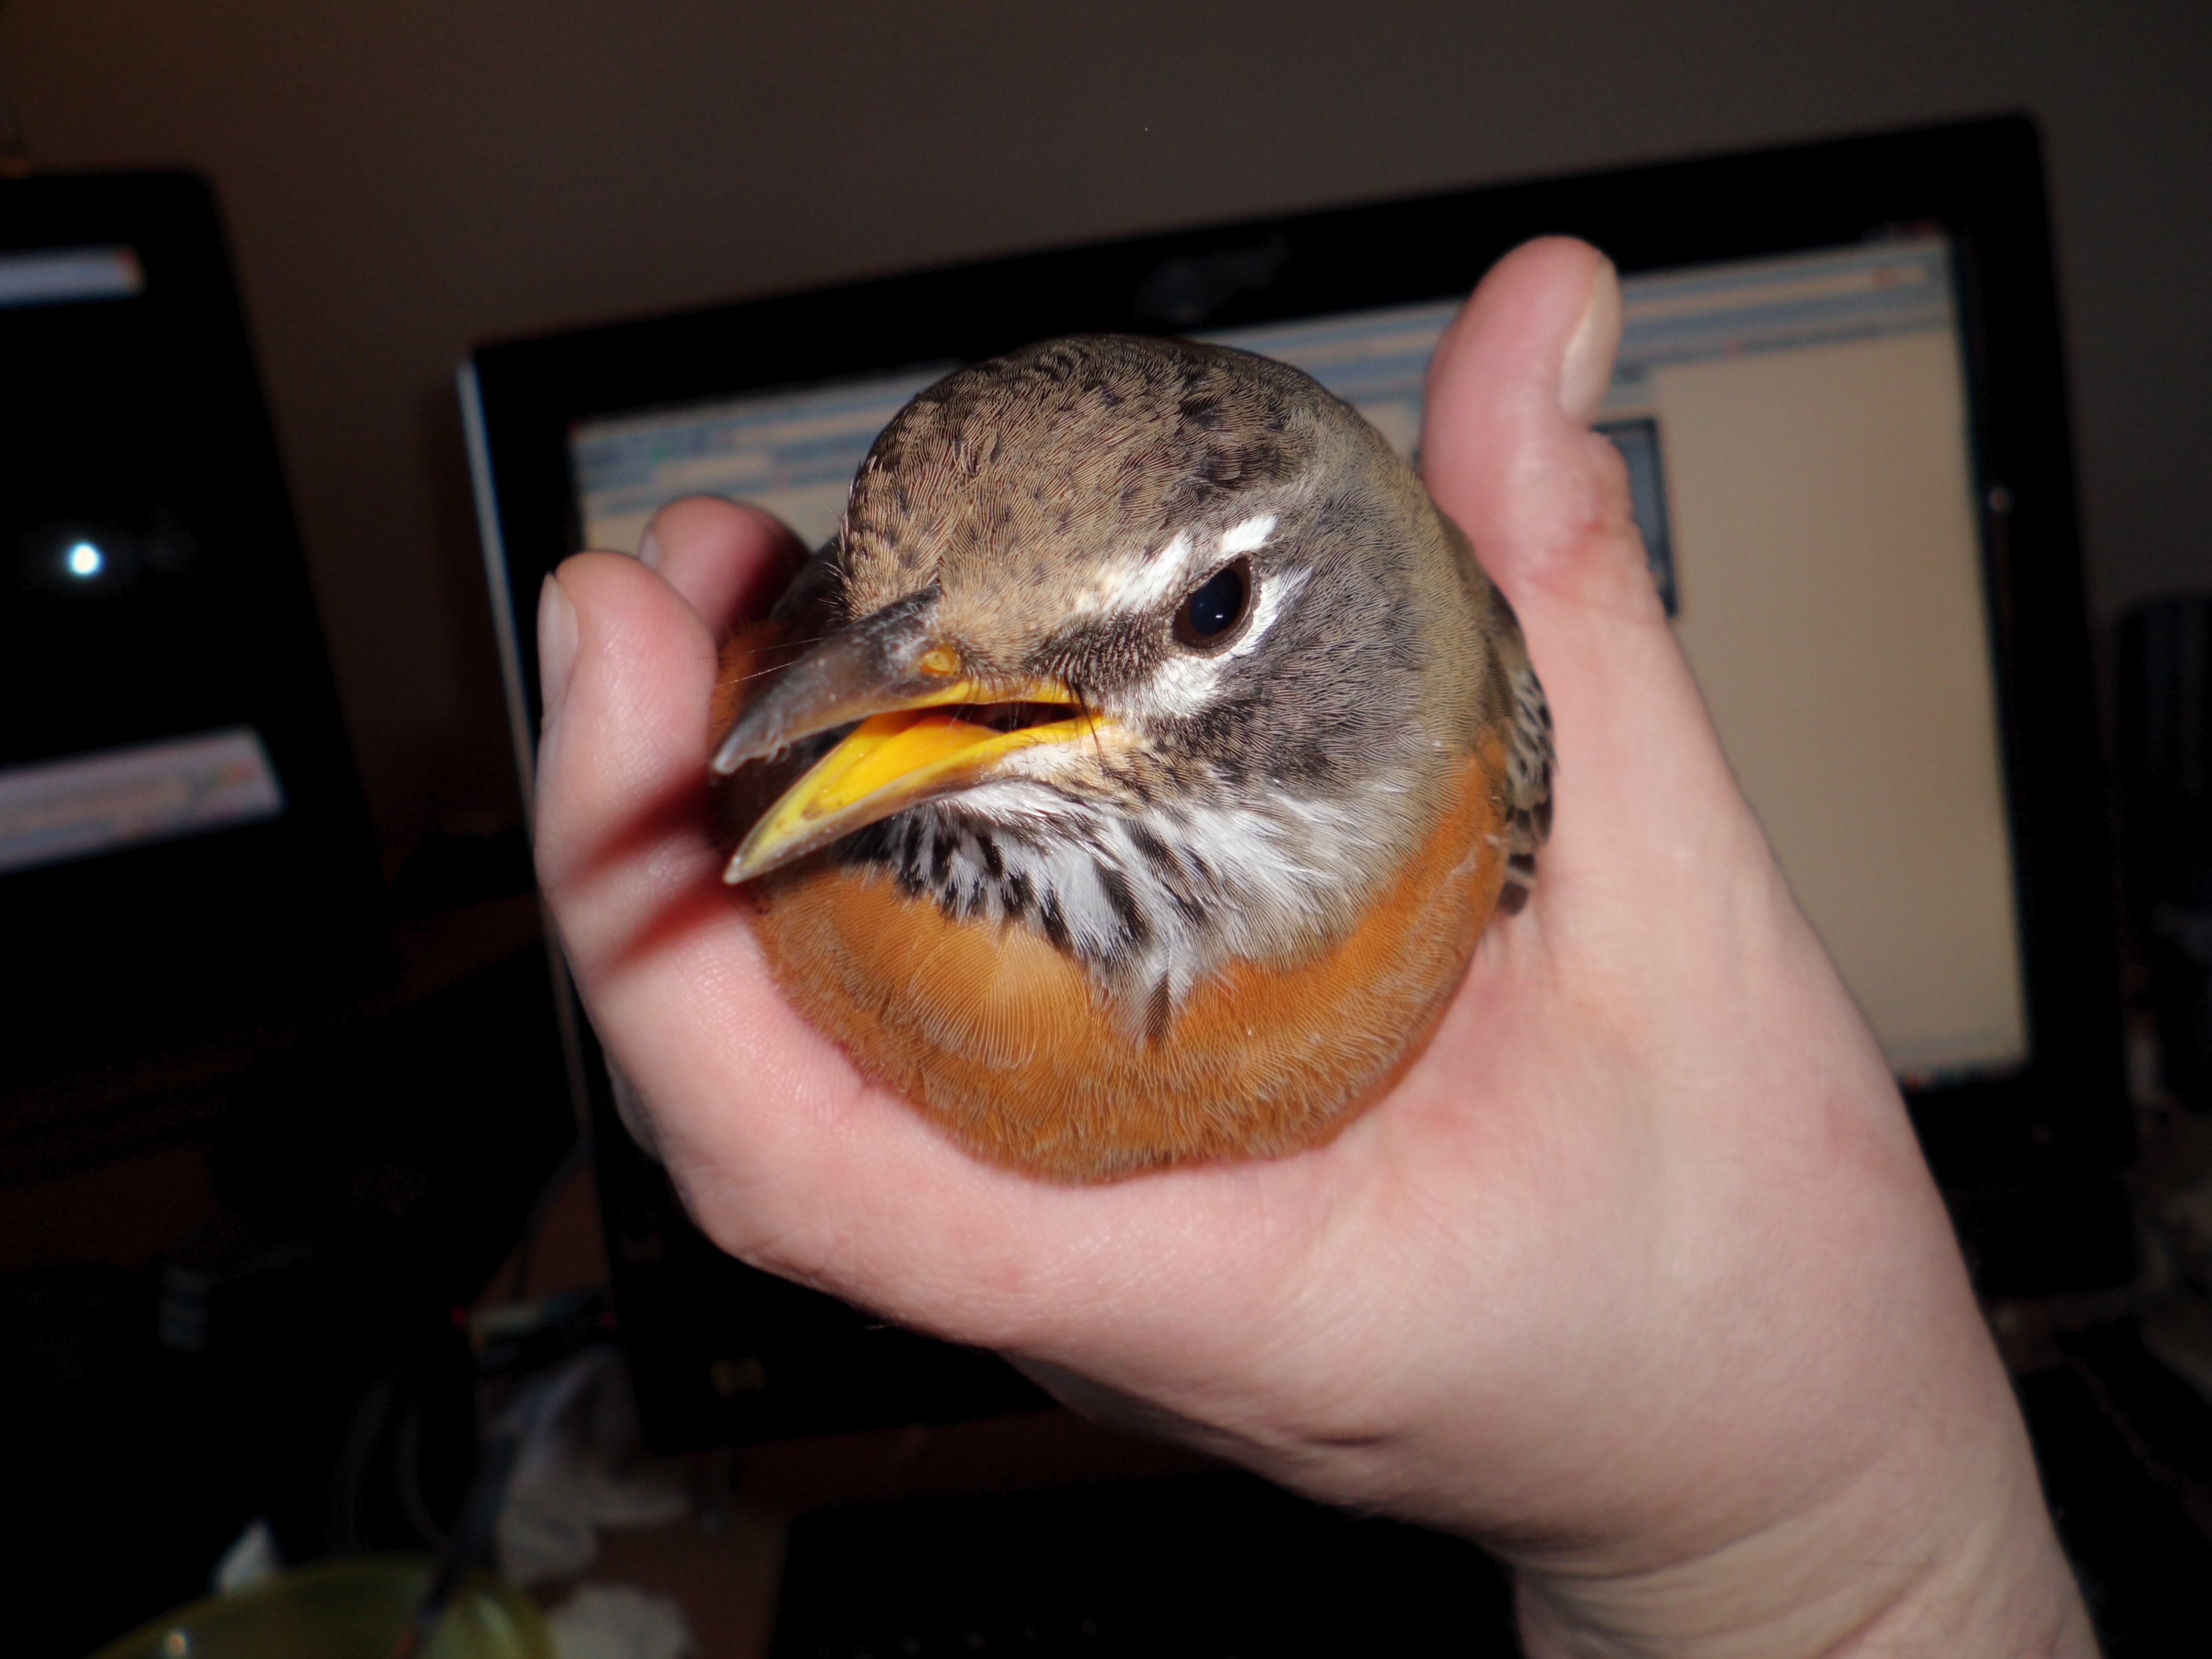
nature, wilderness, bird, animal, fly, wildlife, wild, beak, mammal, feather, avian, fauna, majestic, close up, wings, head, vertebrate, creature, perching bird